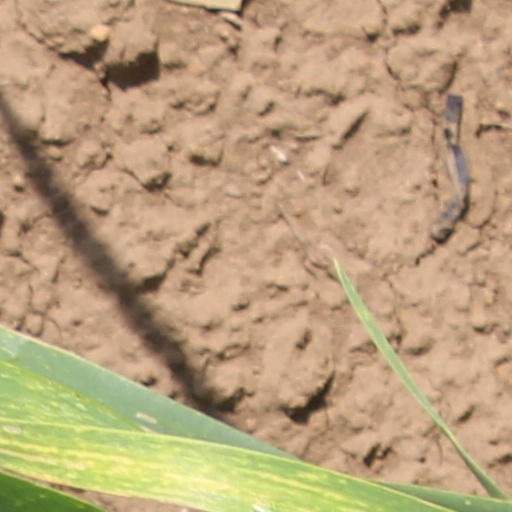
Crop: wheat